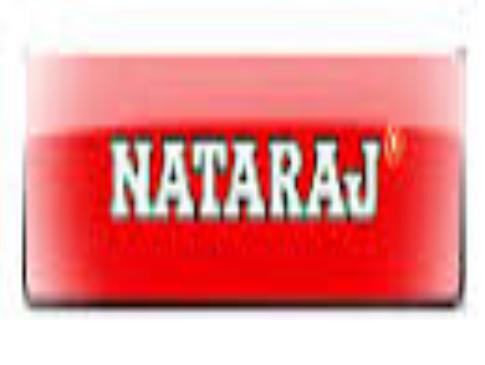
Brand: nataraj
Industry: Transportation